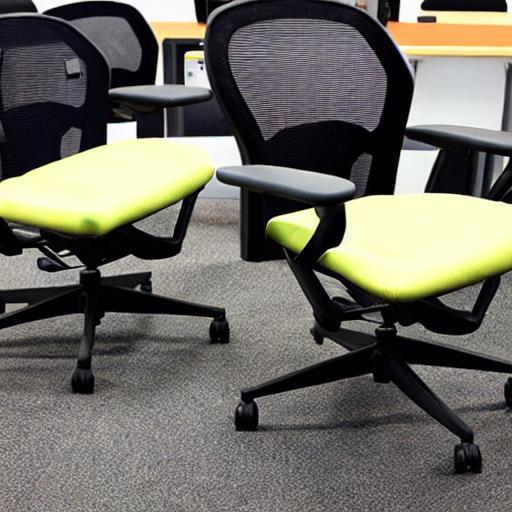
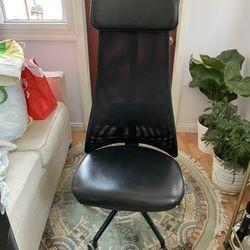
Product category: items_chair
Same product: no